Prisoners of Love (1954 film)

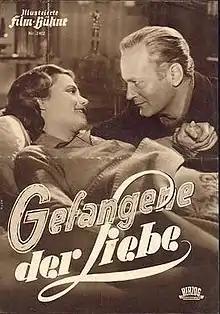

Prisoners of Love is a 1954 West German drama film directed by Rudolf Jugert and starring Curd Jürgens, Annemarie Düringer and Bernhard Wicki. It revolves around the story of a married couple separated by the Second World War. It was shot at the Bavaria Studios in Munich. The film's sets were designed by the art director Erich Kettelhut and Johannes Ott.